The Dead Milkmen

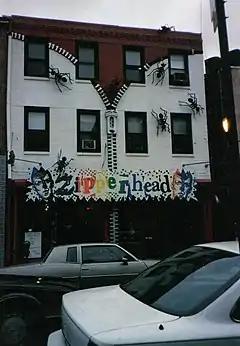
Zipperhead, the iconic punk clothing shop in Philadelphia's South Street district referred to in the single "Punk Rock Girl"

As the band toured extensively behind their records, they began to accrue increasing attention, which often came through unconventional routes. In 1987, Major League Baseball player Jim Walewander, a Detroit Tigers rookie, became a vocal fan of the band; this was noted on his baseball card (1988 Score, #571), which described the group as "an obscure punk-rock band". Walewander invited the band to Tiger Stadium to see a game in which he hit his first and only major league home run.